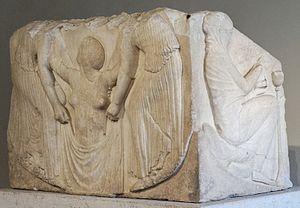
Trône Ludovisi. Marbre de Thasos, œuvre grecque, vers 460 av. J.-C. (authenticité contestée). Découvert en 1887 lors de travaux publics à la Villa Ludovisi. Italiano: Trono Ludovisi. Marmo tasio, opera greca, 460 a.C. ca. (di autenticità contestata). Si dice sia stato rinvenuto nel 1887 durante i lavori di urbanizzazione della Villa Ludovisi.